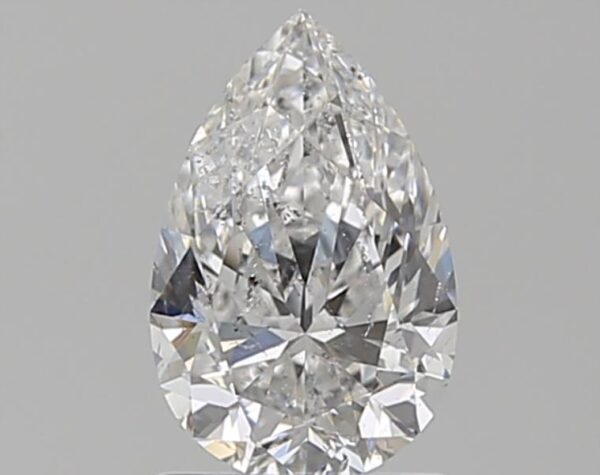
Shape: pear
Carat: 1.01
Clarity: SI2
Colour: D
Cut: EX
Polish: EX
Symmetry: VG
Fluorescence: SL
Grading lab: HRD
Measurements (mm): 8.58 x 5.59 x 3.49